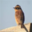
Label: bird